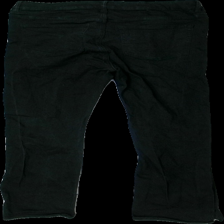
View: back
Type: Jeans
Category: Ladies
Brand: H&M
Colors: Black
Material: 100% Cotton
Cut: Tight
Size: 44
Trend: Denim
Price range: 50-100
Recommended usage: Reuse
Description: black jeans